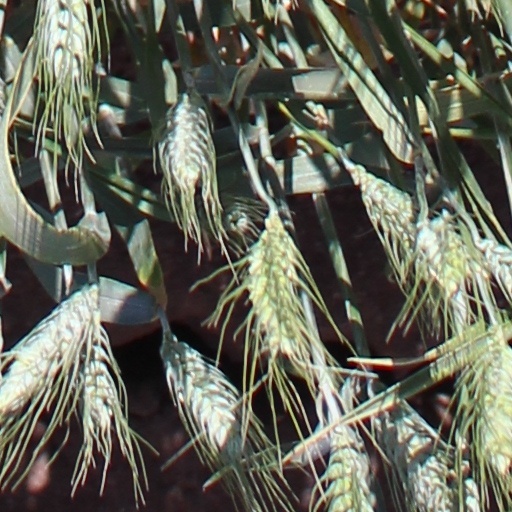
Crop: wheat